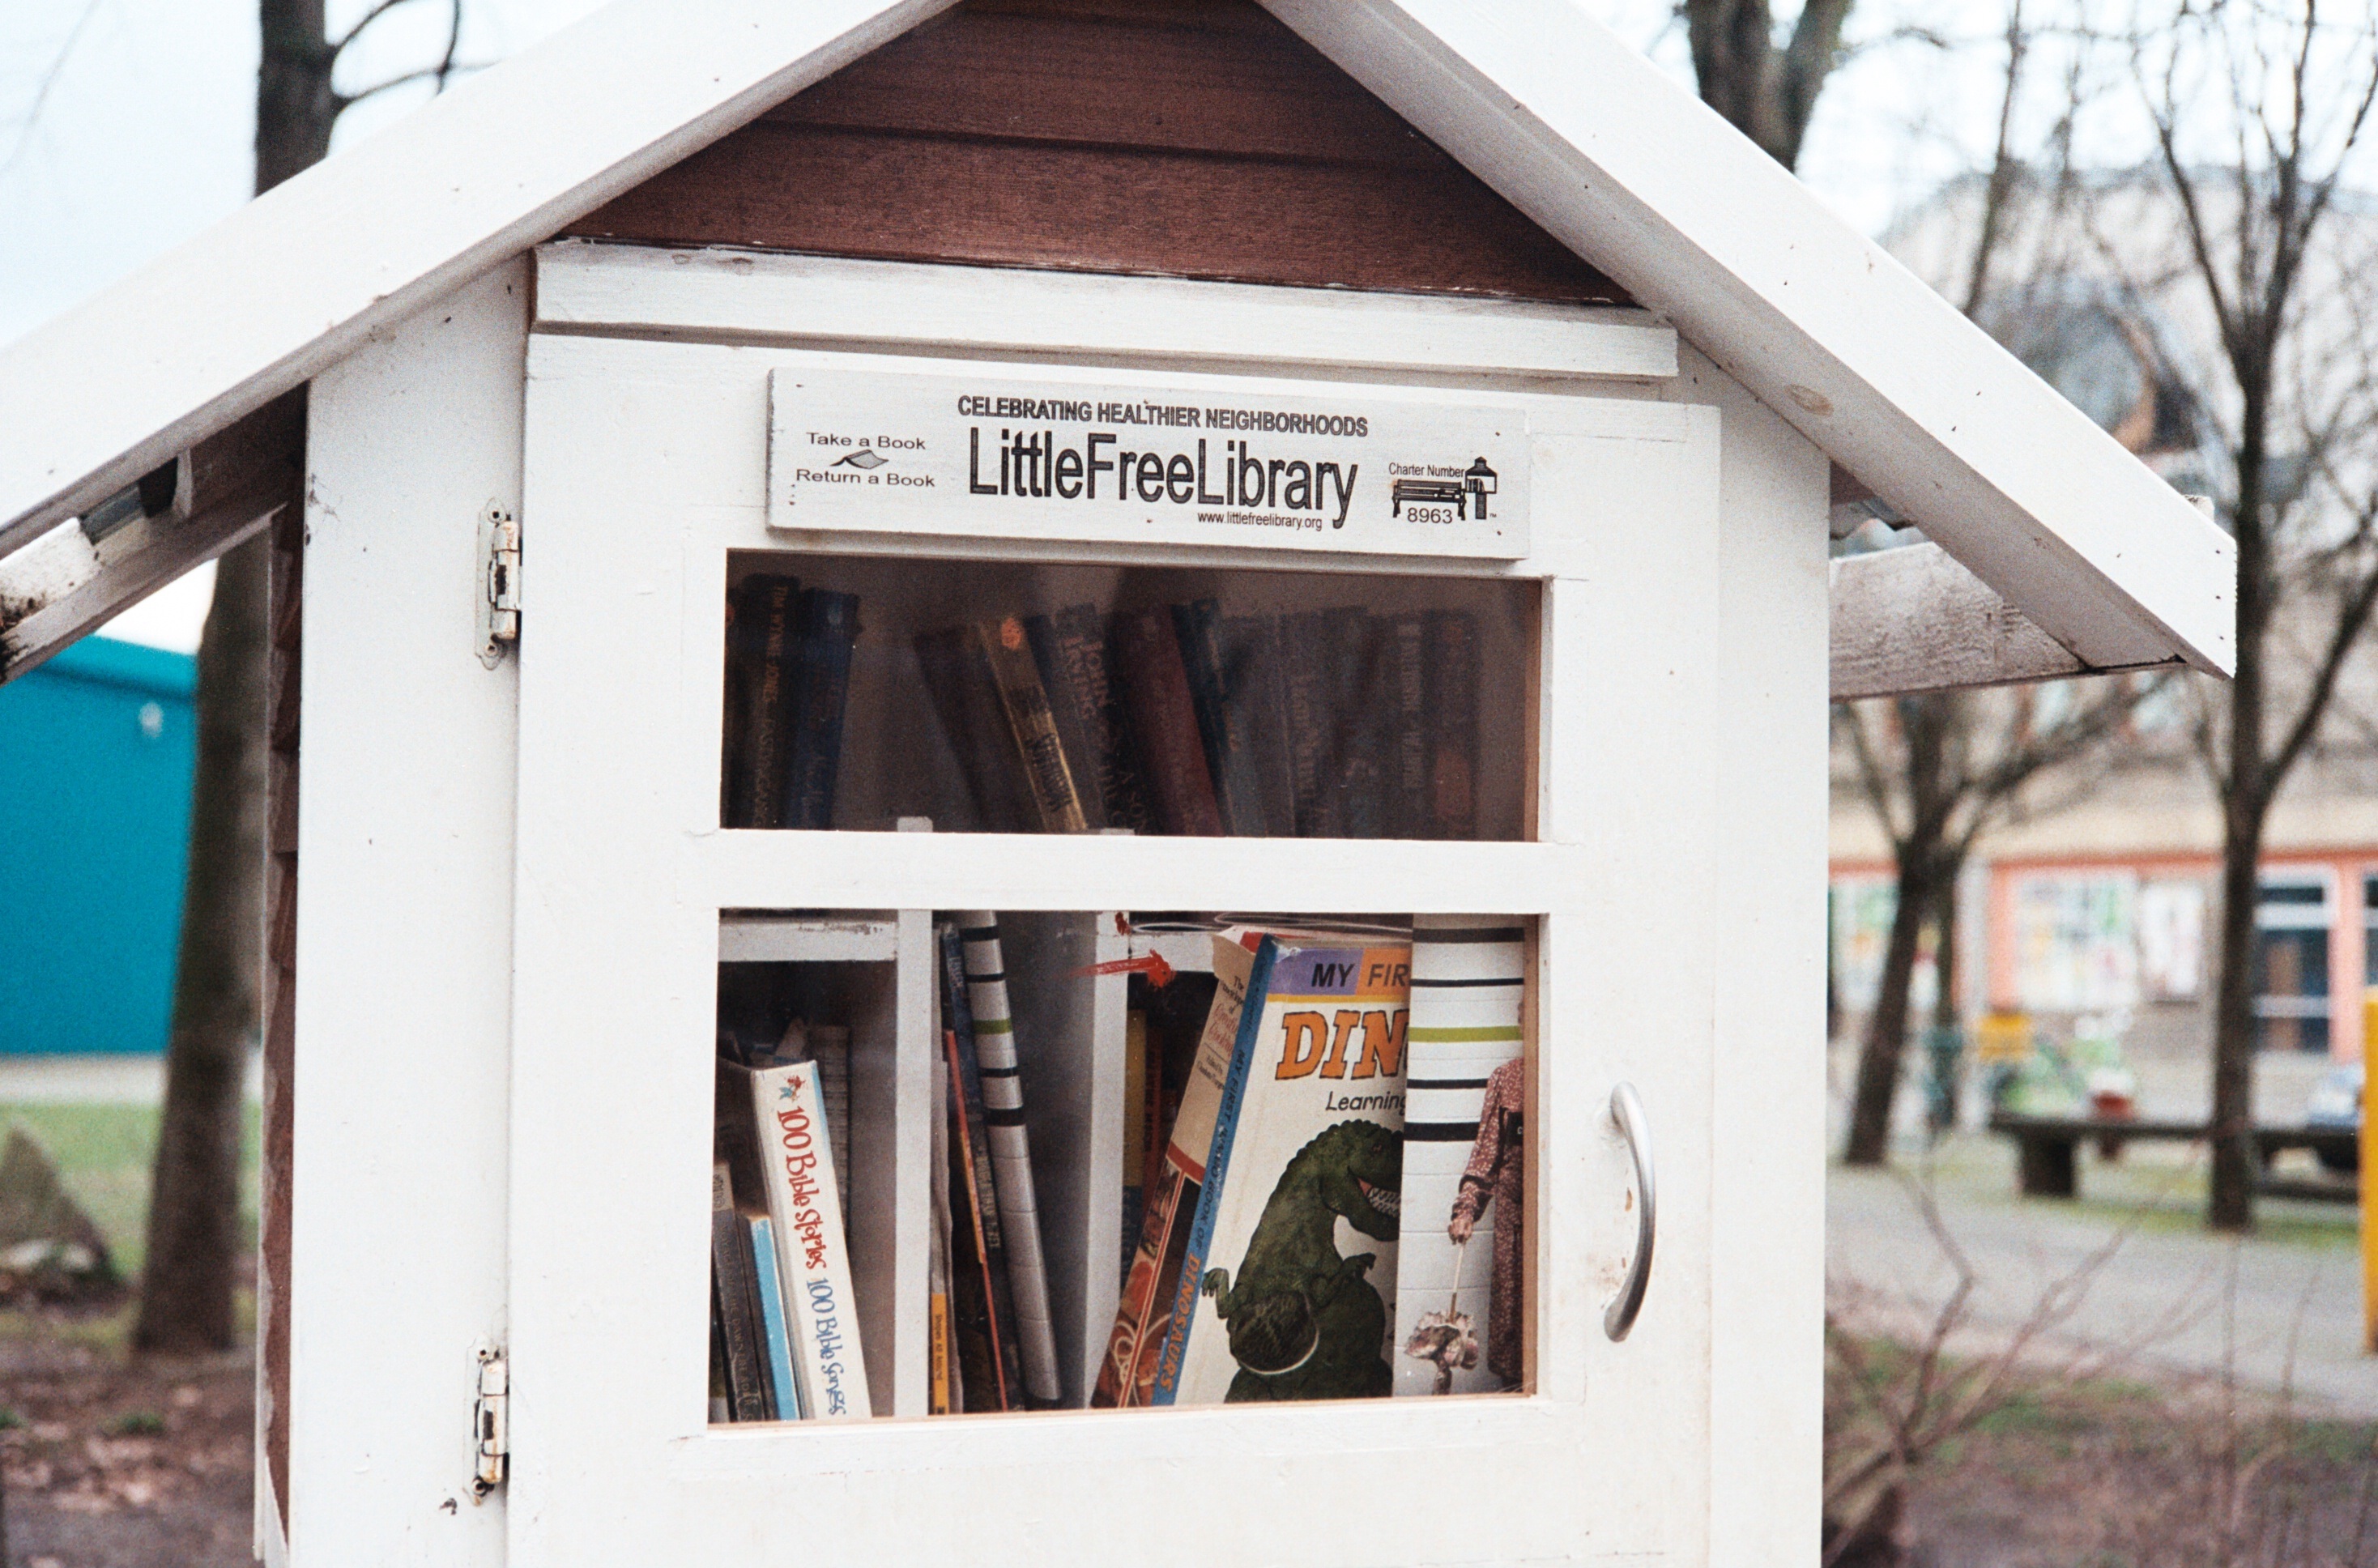
sharp, house, window, home, film, facade, market, free, library, books, 35mm, konica, canada, carpentry, wooden, granvilleisland, rangefinder, iso400, analogue, konicaautos2, vancouverbc, contrasty, konicahexanon, sekonicl208, lomography400, konicahaxanon45mmf18, libslibs, librariesandlibrarians